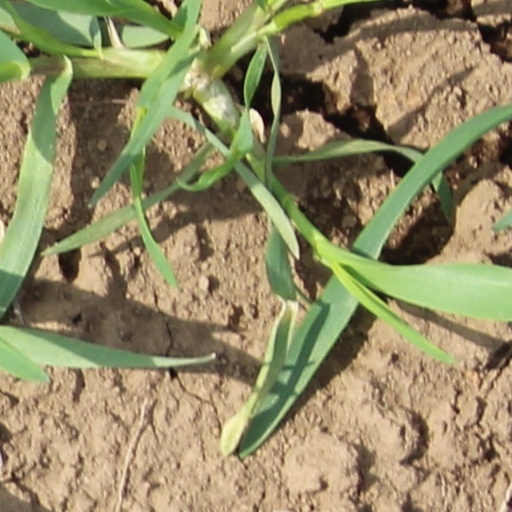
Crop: wheat